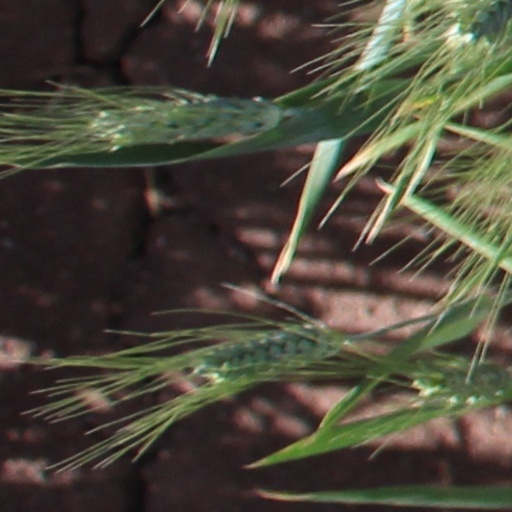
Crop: wheat